Hypoxemia

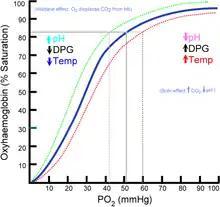
Oxygen-Hemoglobin Dissassociation Curve.

In conditions where the proportion of oxygen in the air is low, or when the partial pressure of oxygen has decreased, less oxygen is present in the alveoli of the lungs. The alveolar oxygen is transferred to hemoglobin, a carrier protein inside red blood cells, with an efficiency that decreases with the partial pressure of oxygen in the air.